Henry Wheatley

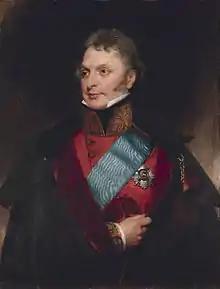
Major-General Sir Henry Wheatley (1777–1852) (Henry William Pickersgill)

Major-General Sir Henry Wheatley, 1st Baronet CB, GCH (1777 – 21 March 1852), was the Keeper of the Privy Purse for King William IV and Queen Victoria from 1830 to 1846.